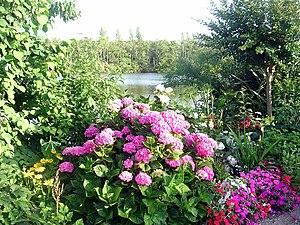
Mimizan est une commune du Sud-Ouest de la France, située dans le département des Landes en région Nouvelle-Aquitaine. Elle appartient au pays de Born.